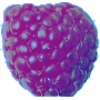
Label: Raspberry 1